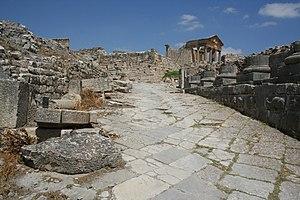
Dougga ou Thugga est un site archéologique situé dans la délégation de Téboursouk au Nord-Ouest de la Tunisie.